Johanna Wolff

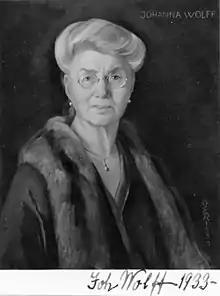
German writer

Johanna, the daughter of Adolf Kielich by his marriage to Caroline Lukoschewitz, was orphaned at the age of seven. With the support of Father Urbschat, a preacher of the Mucher movement, she received a formal training as a nursery nurse. She worked from 1877 as a deaconess and from 1887 as a Red Cross Sister in Hamburg, and later in Vienna. In 1897 she married Otto Gustav Wolff in Hamburg.